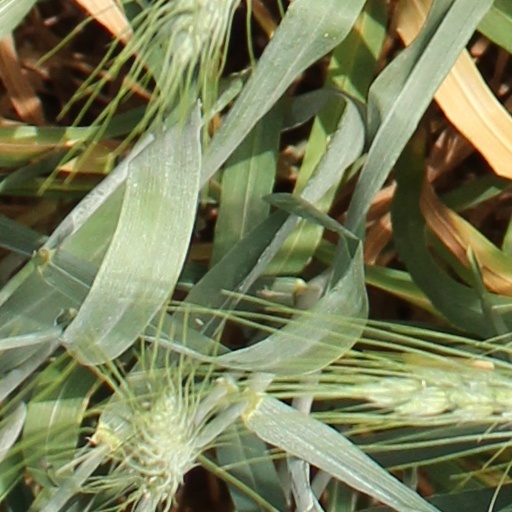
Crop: wheat